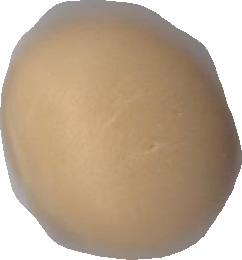
Variety: Grobogan